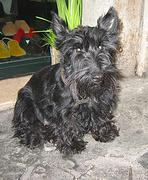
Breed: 203-n000021-Tibetan_terrier